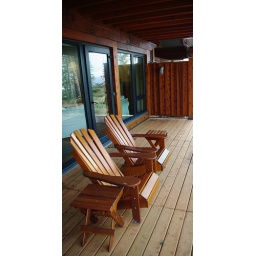
I could sit and read a book on these chairs and watch the waves crash in all day